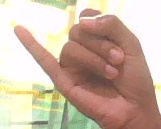
ASL sign: J